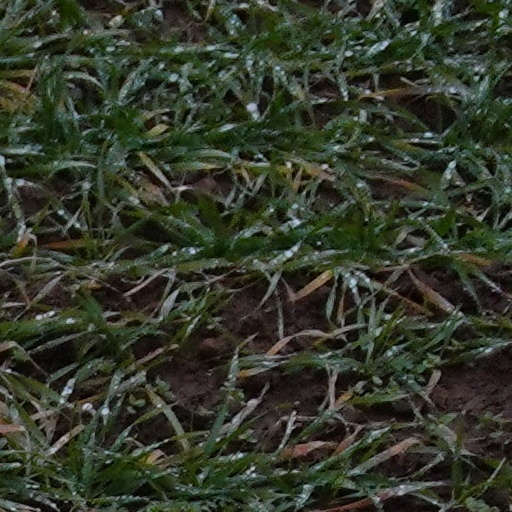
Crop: wheat